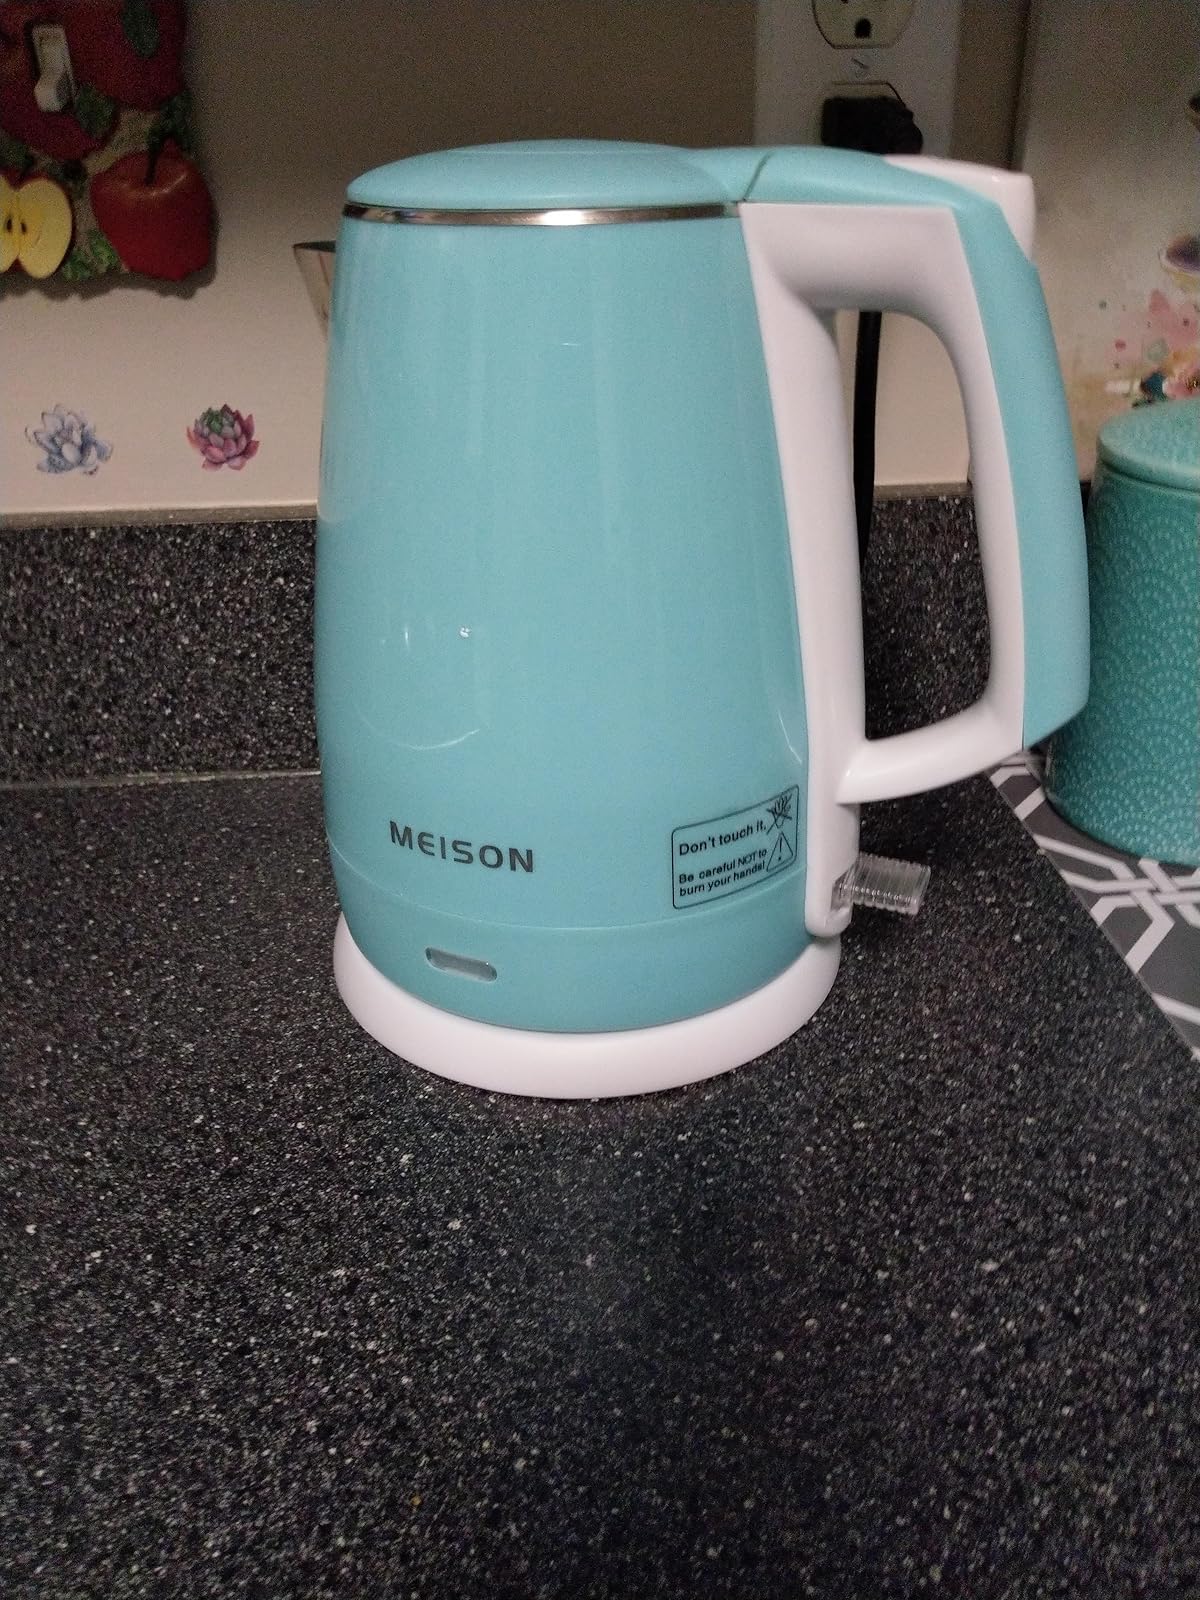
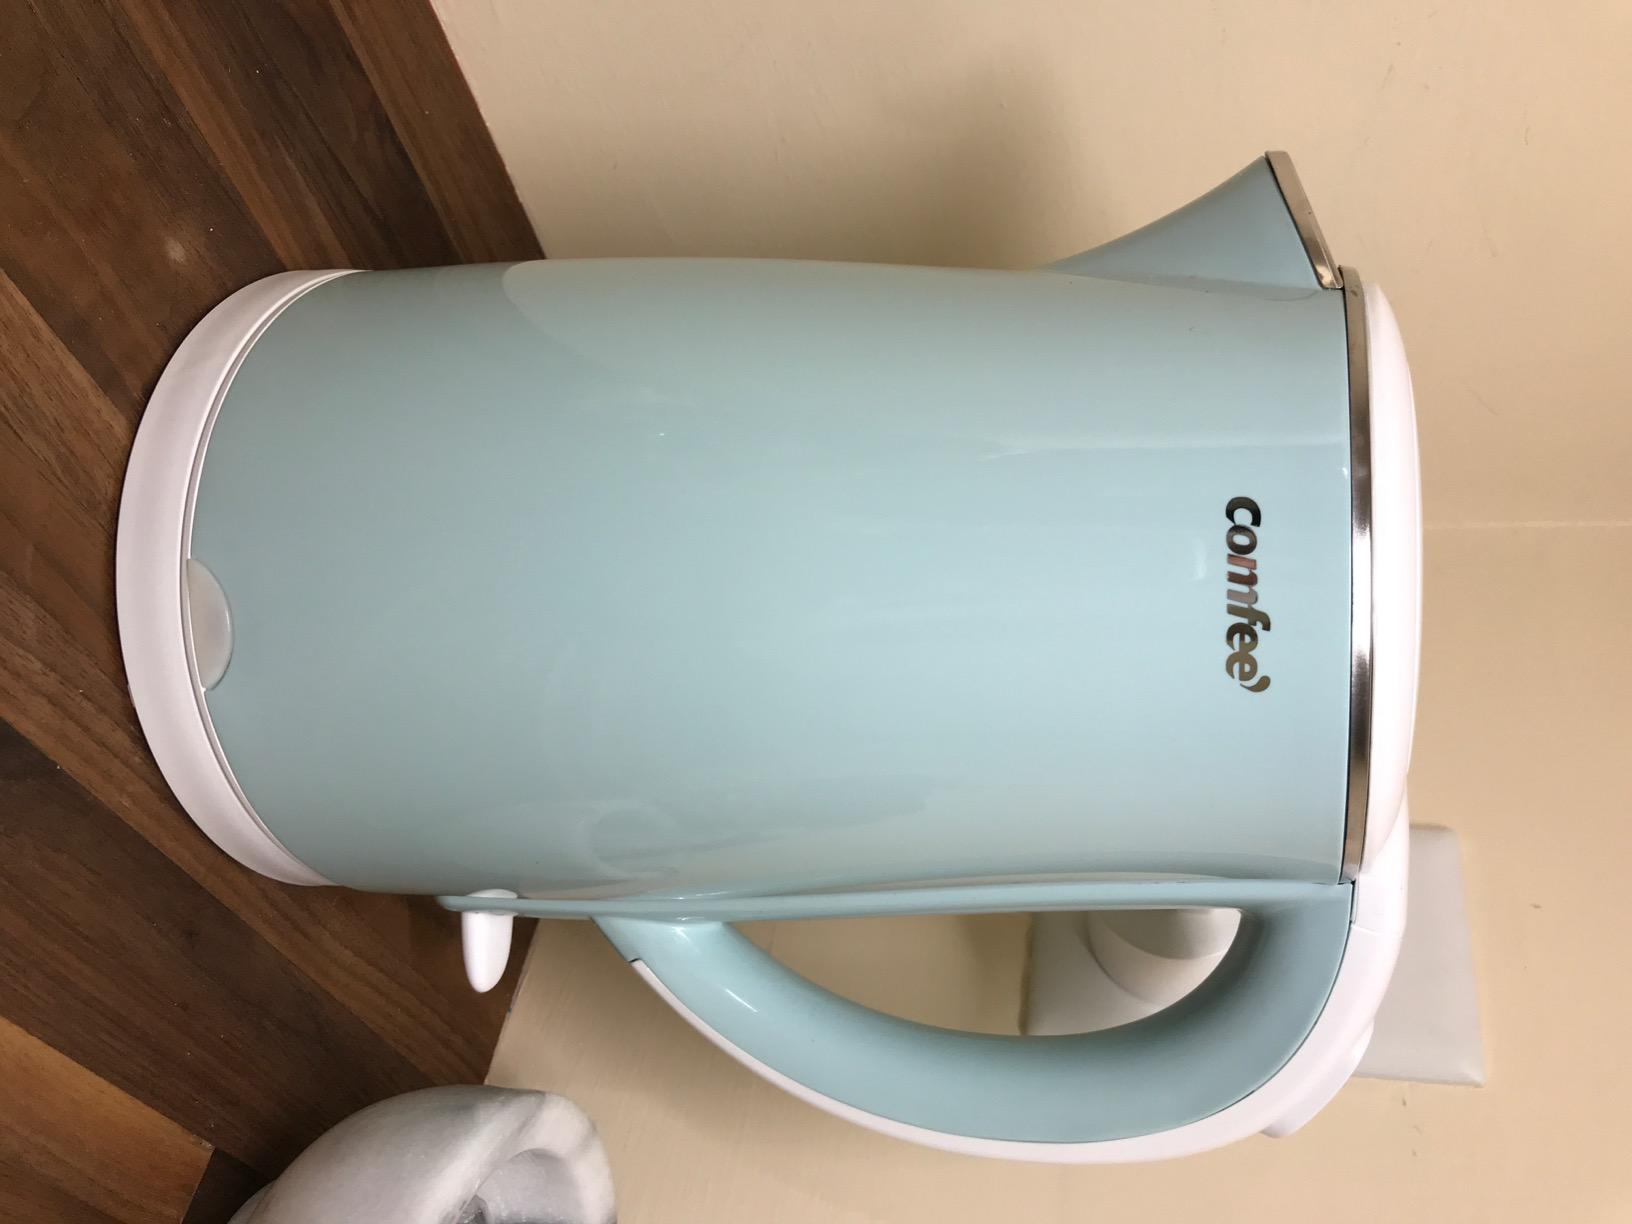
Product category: items_kettle
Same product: no